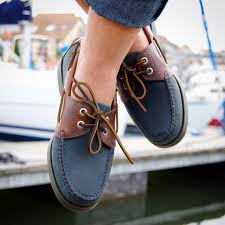
Label: Boat